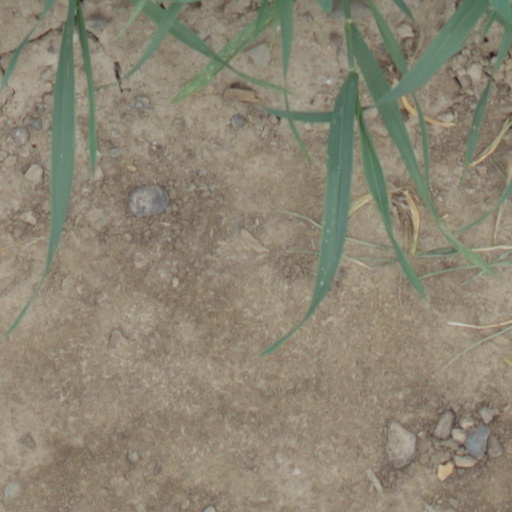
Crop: wheat